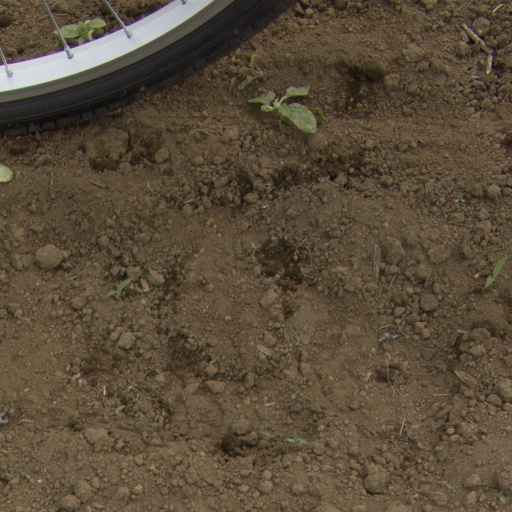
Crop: Jerusalem artichoke